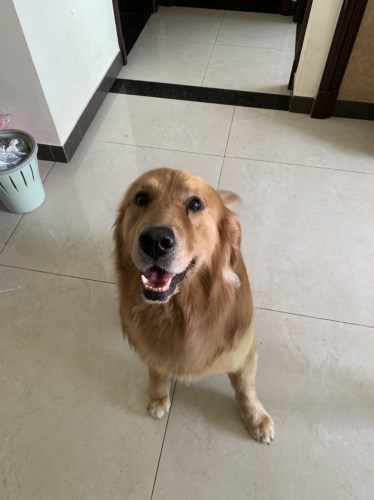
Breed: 5355-n000126-golden_retriever